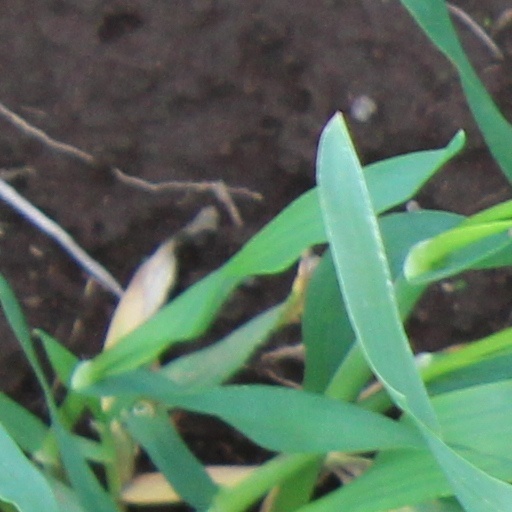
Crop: wheat